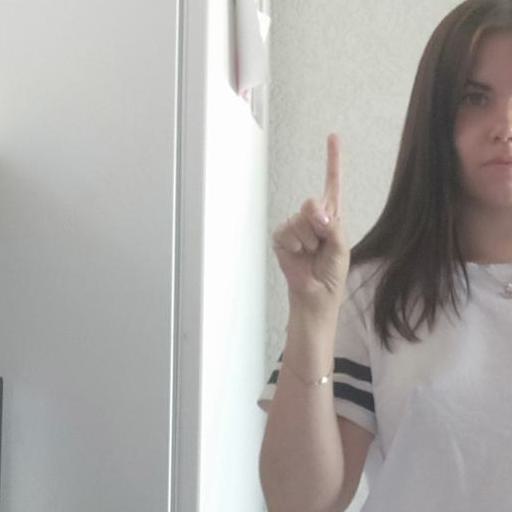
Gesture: one